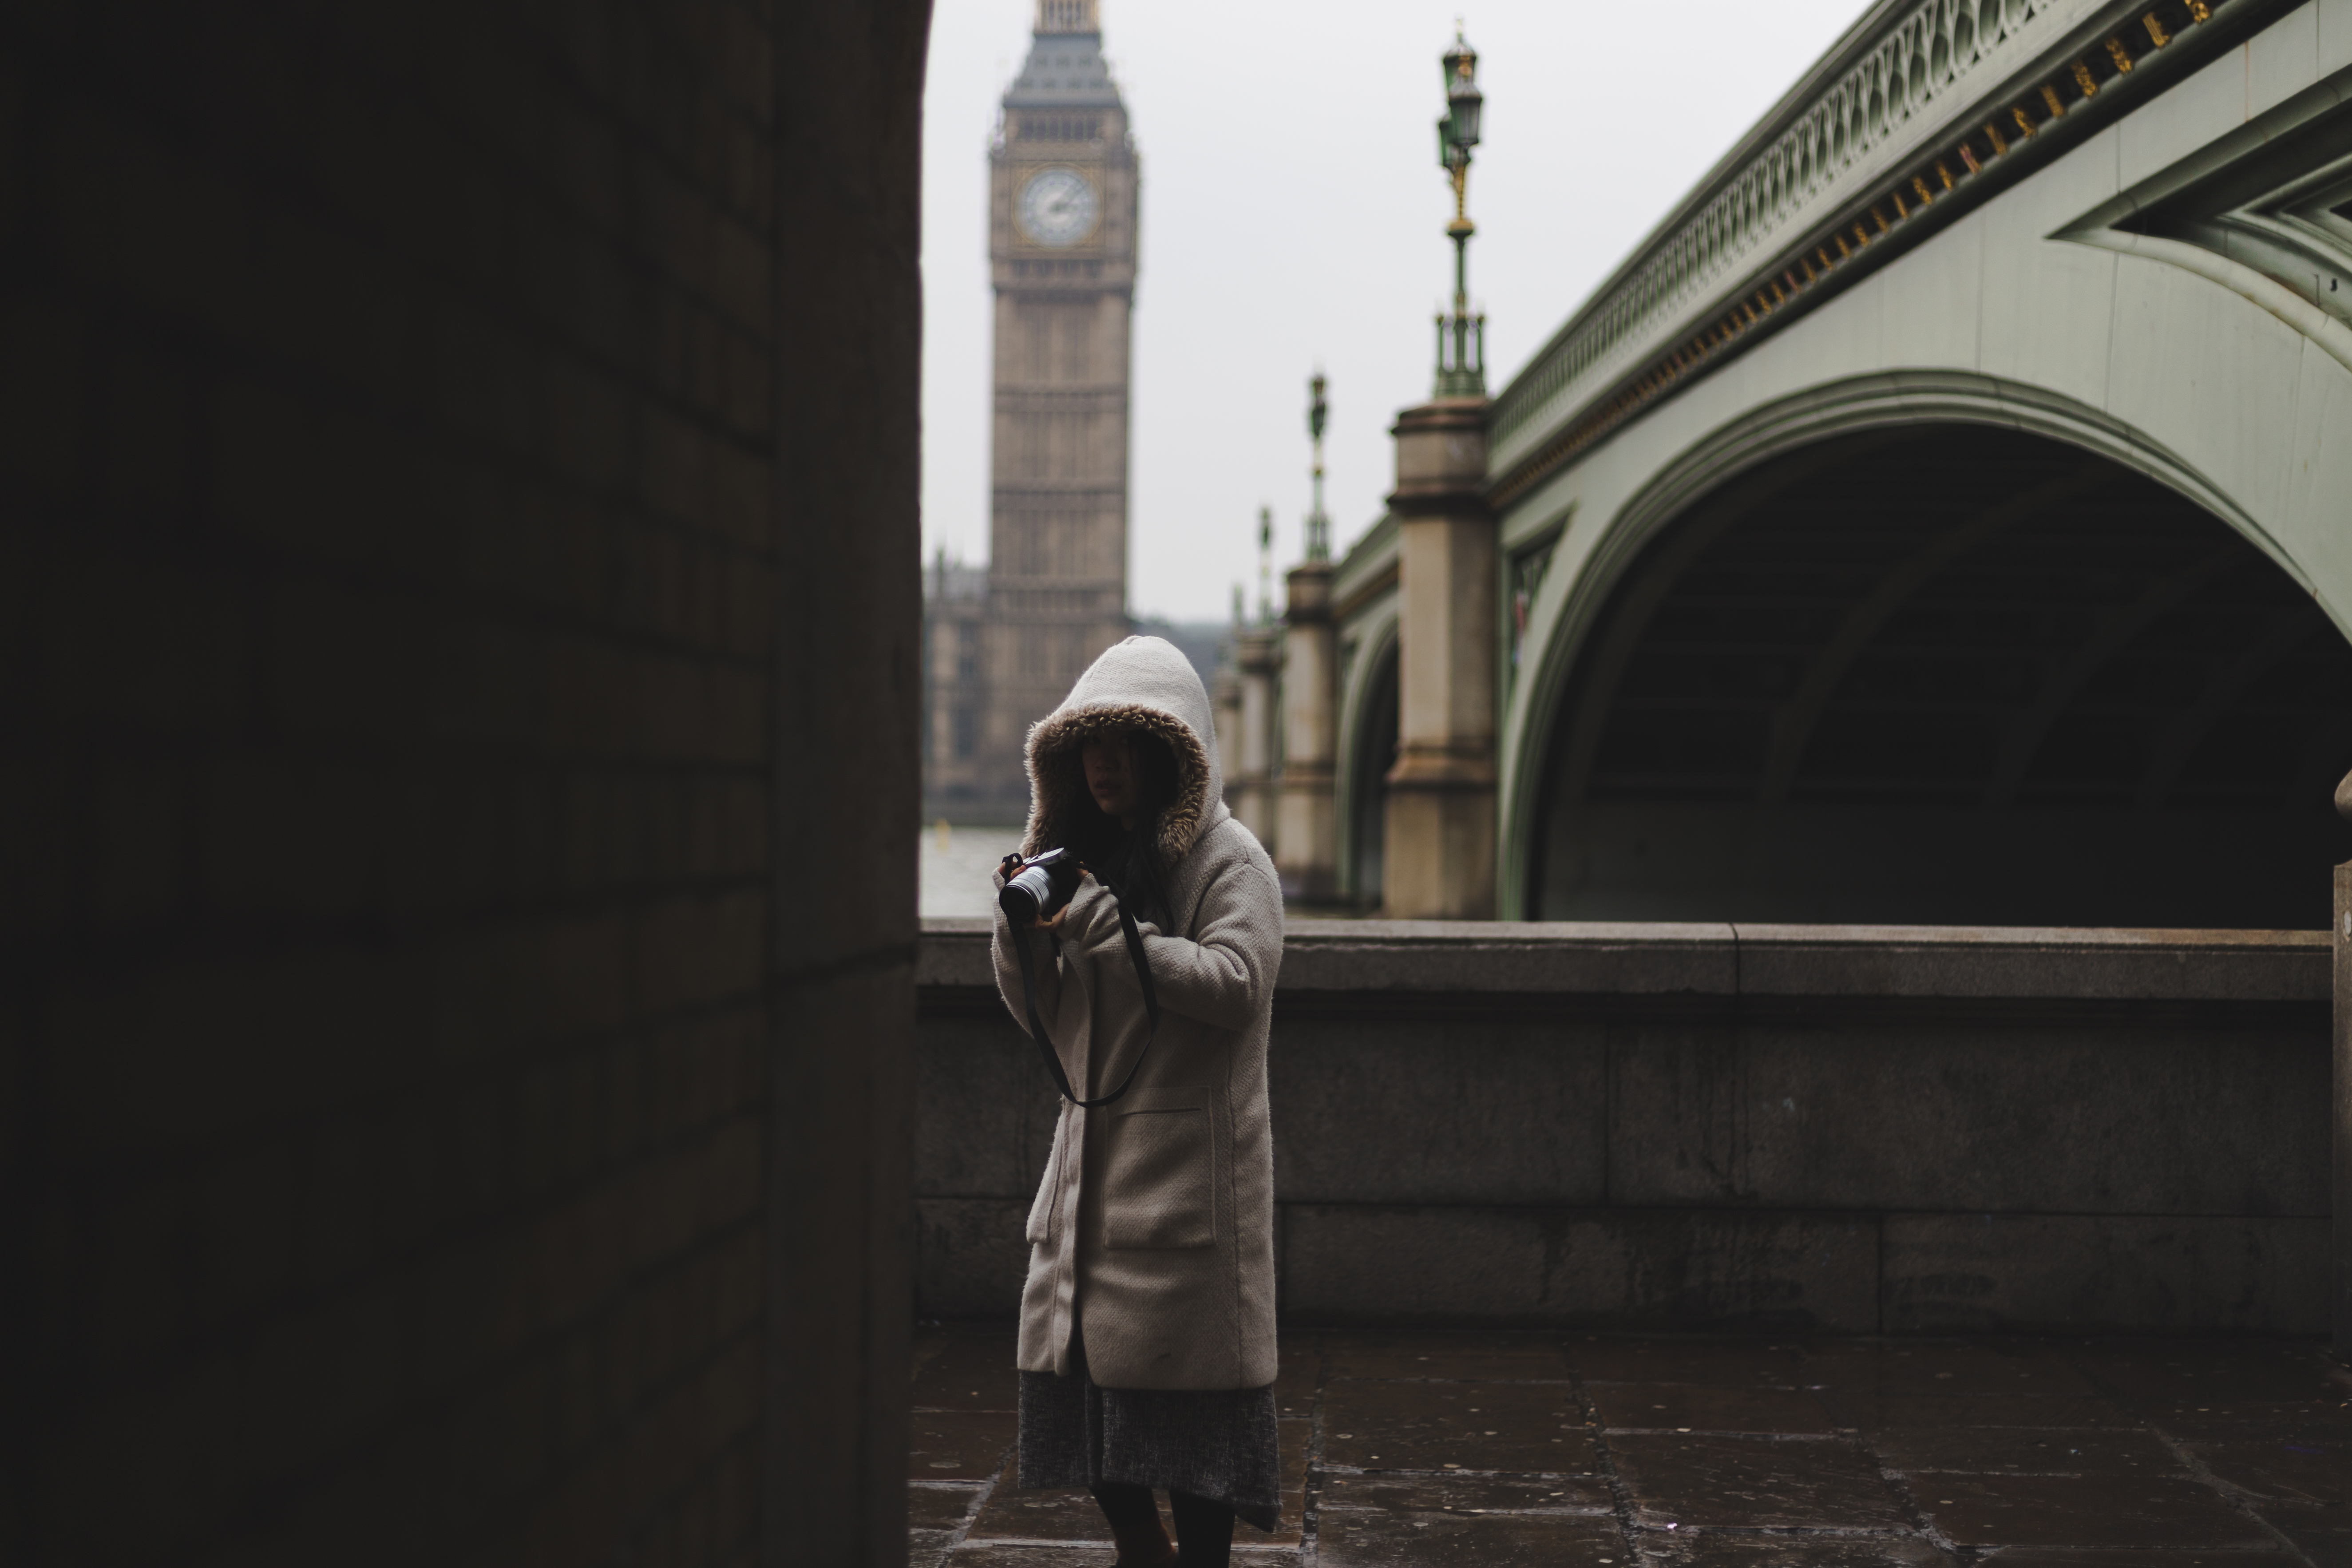
road, bridge, street, photographer, city, statue, darkness, big ben, rainy, infrastructure, photograph